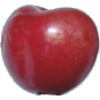
Label: Cherry 2